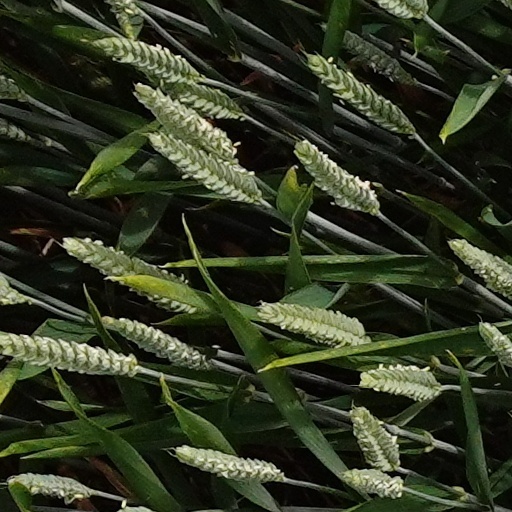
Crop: wheat